Toronto Transit Commission bus system

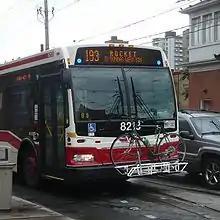
Bicycle rack-mounted on a TTC Orion VII NG bus

All TTC buses, except Wheel-Trans vehicles, are equipped with folding bicycle racks installed on the front of the bus. Depending on the bus model, the rack can hold either one or two bicycles. Cyclists must remove all loose or detachable accessories from bicycles stored on the rack. If all the rack slots are full, bicycles may be stored inside buses except during rush hours.